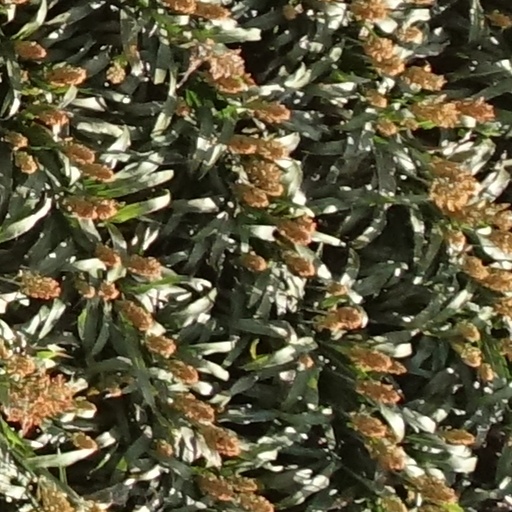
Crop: sorghum